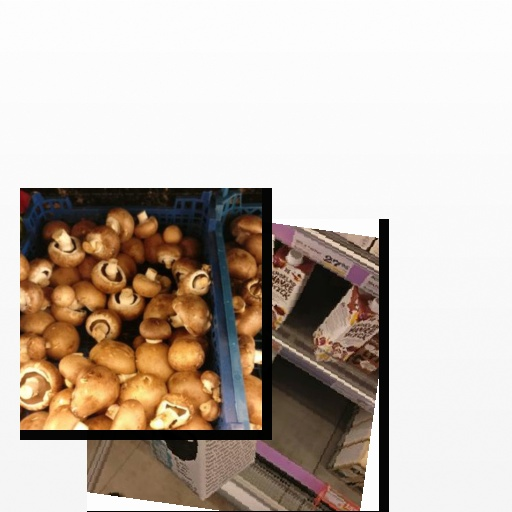
Food items: mushroom, oat_yogurt